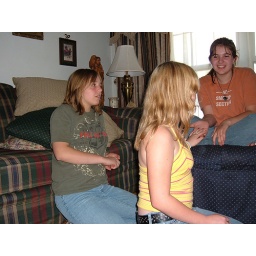
Cheyenne on the stoll. Izzy in the yellow (cake girl) Abby in the green